UCLA Bruins football

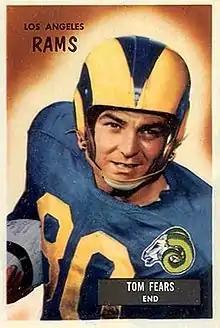
Tom Fears, Hall of Fame WR

When football coach Red Sanders came to UCLA for the 1949 season he redesigned the football uniforms. The Yale Blue was changed to a lighter shade of blue. Sanders figured that the baby blue would look better on the field and in film. He would dub the baby blue uniform "Powderkeg blue", powder blue with an explosive kick. For the 1954 season, Sanders added the now familiar loop on the shoulders, the UCLA Stripe, to give an impression of motion. The away uniforms became white, with a navy blue and gold shoulder stripe and gold pants. The helmets became gold.